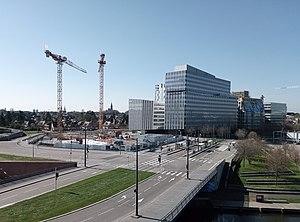
Le quartier d'affaires Archipel au Wacken à Strasbourg.
Le Wacken [vakən] est un quartier de Strasbourg situé au nord du centre ville. Il est délimité par l'Ill au nord-est, l'avenue Herrenschmidt à l'ouest, la place de Bordeaux au sud et est traversé par l'Aar et le canal de la Marne au Rhin.